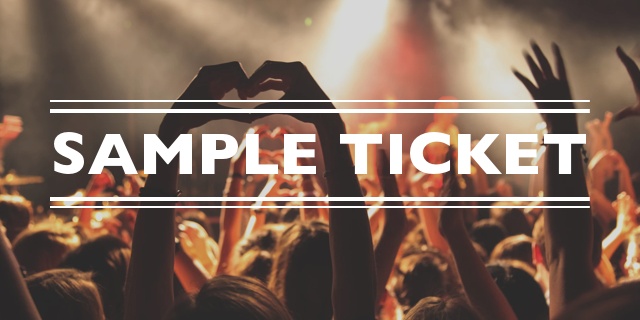
CDJ発券×リセール検証(202041218)-リセール用②
Brand: shop4qa
Category: Arts & Entertainment > Hobbies & Creative Arts > Collectibles > Sports Collectibles